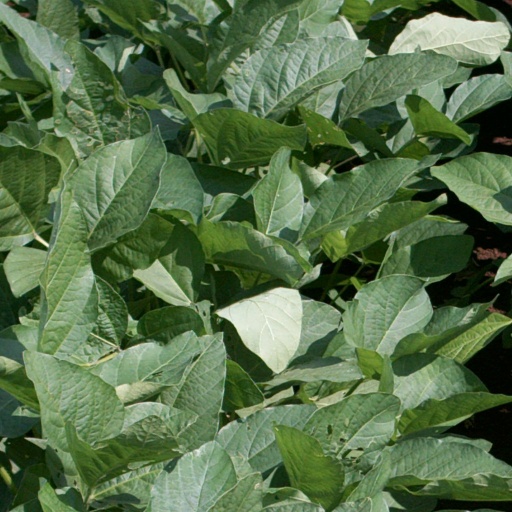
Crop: soybean